Eutomostethus ephippium

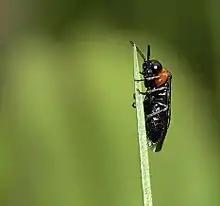

"Eutomostethus ephippium" has been recorded on various grasses including species of "Poa".